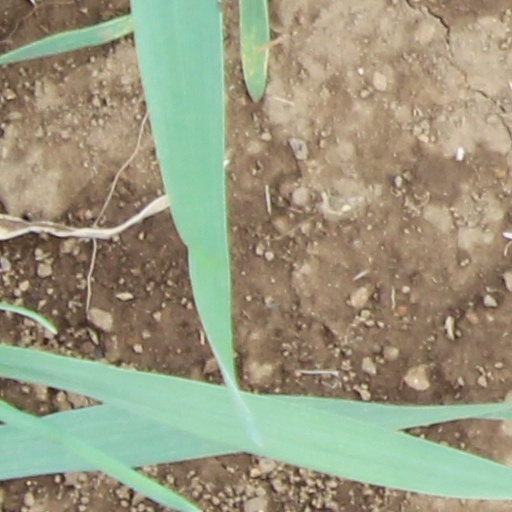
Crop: wheat